Salvation (novel)

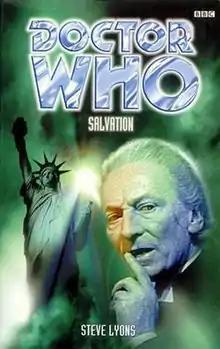

Salvation is a BBC Books original novel written by Steve Lyons and based on the long-running British science fiction television series "Doctor Who". It features the First Doctor, Dodo, and Steven.